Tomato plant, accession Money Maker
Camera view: tilt-top (135 deg); turntable rotation: 330 degrees
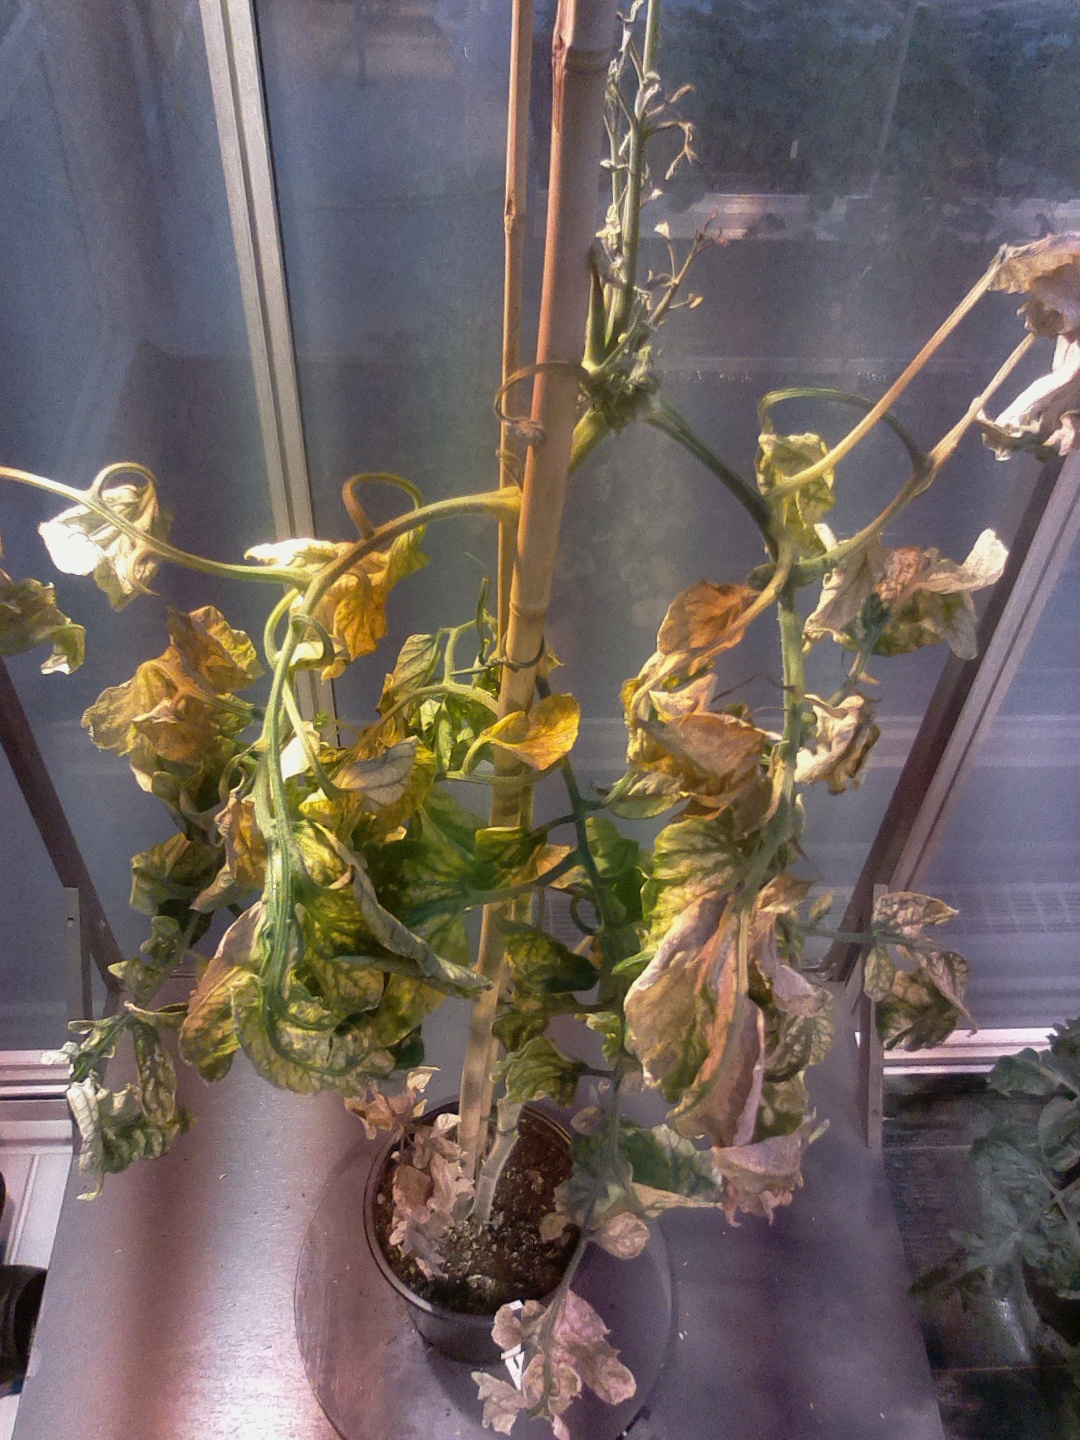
BBCH growth stage 51: First inflorence visible, visible closed flower bud